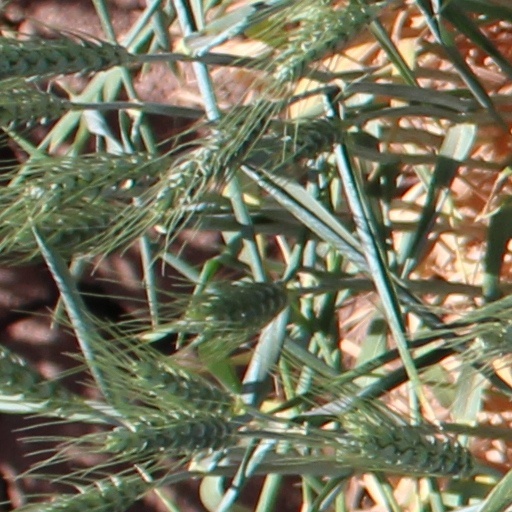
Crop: wheat